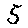
Label: 5